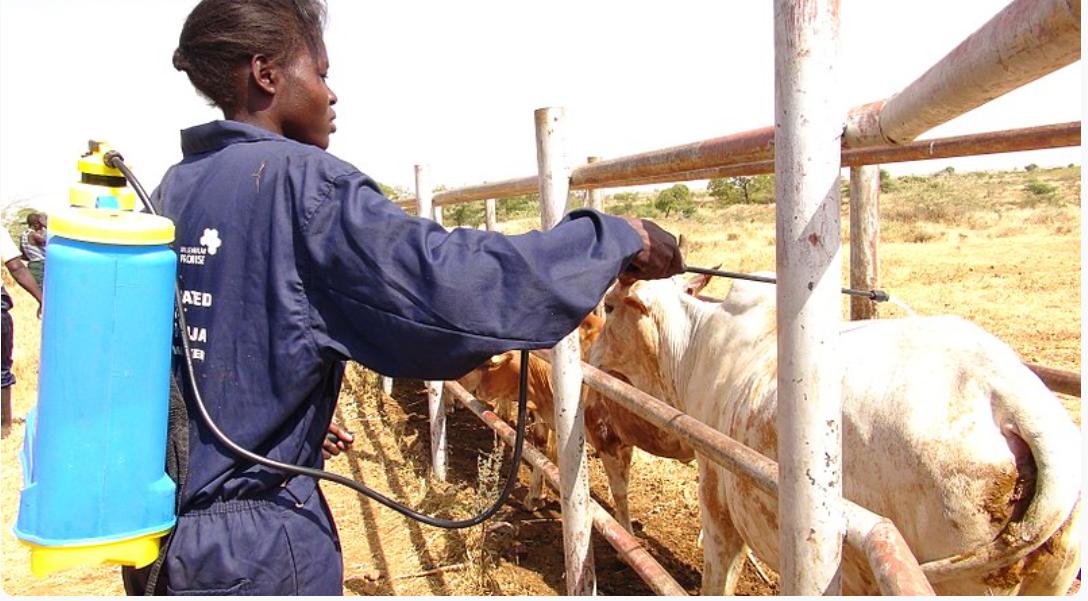
Haya ni mazingira ya kiukulima. Kuna mwanamke mmoja ambaye amevaa aproni. Mgongoni amebeba mtungi wa dawa. Anaonekana kuwanyunyizia  ng'ombe dawa hii.